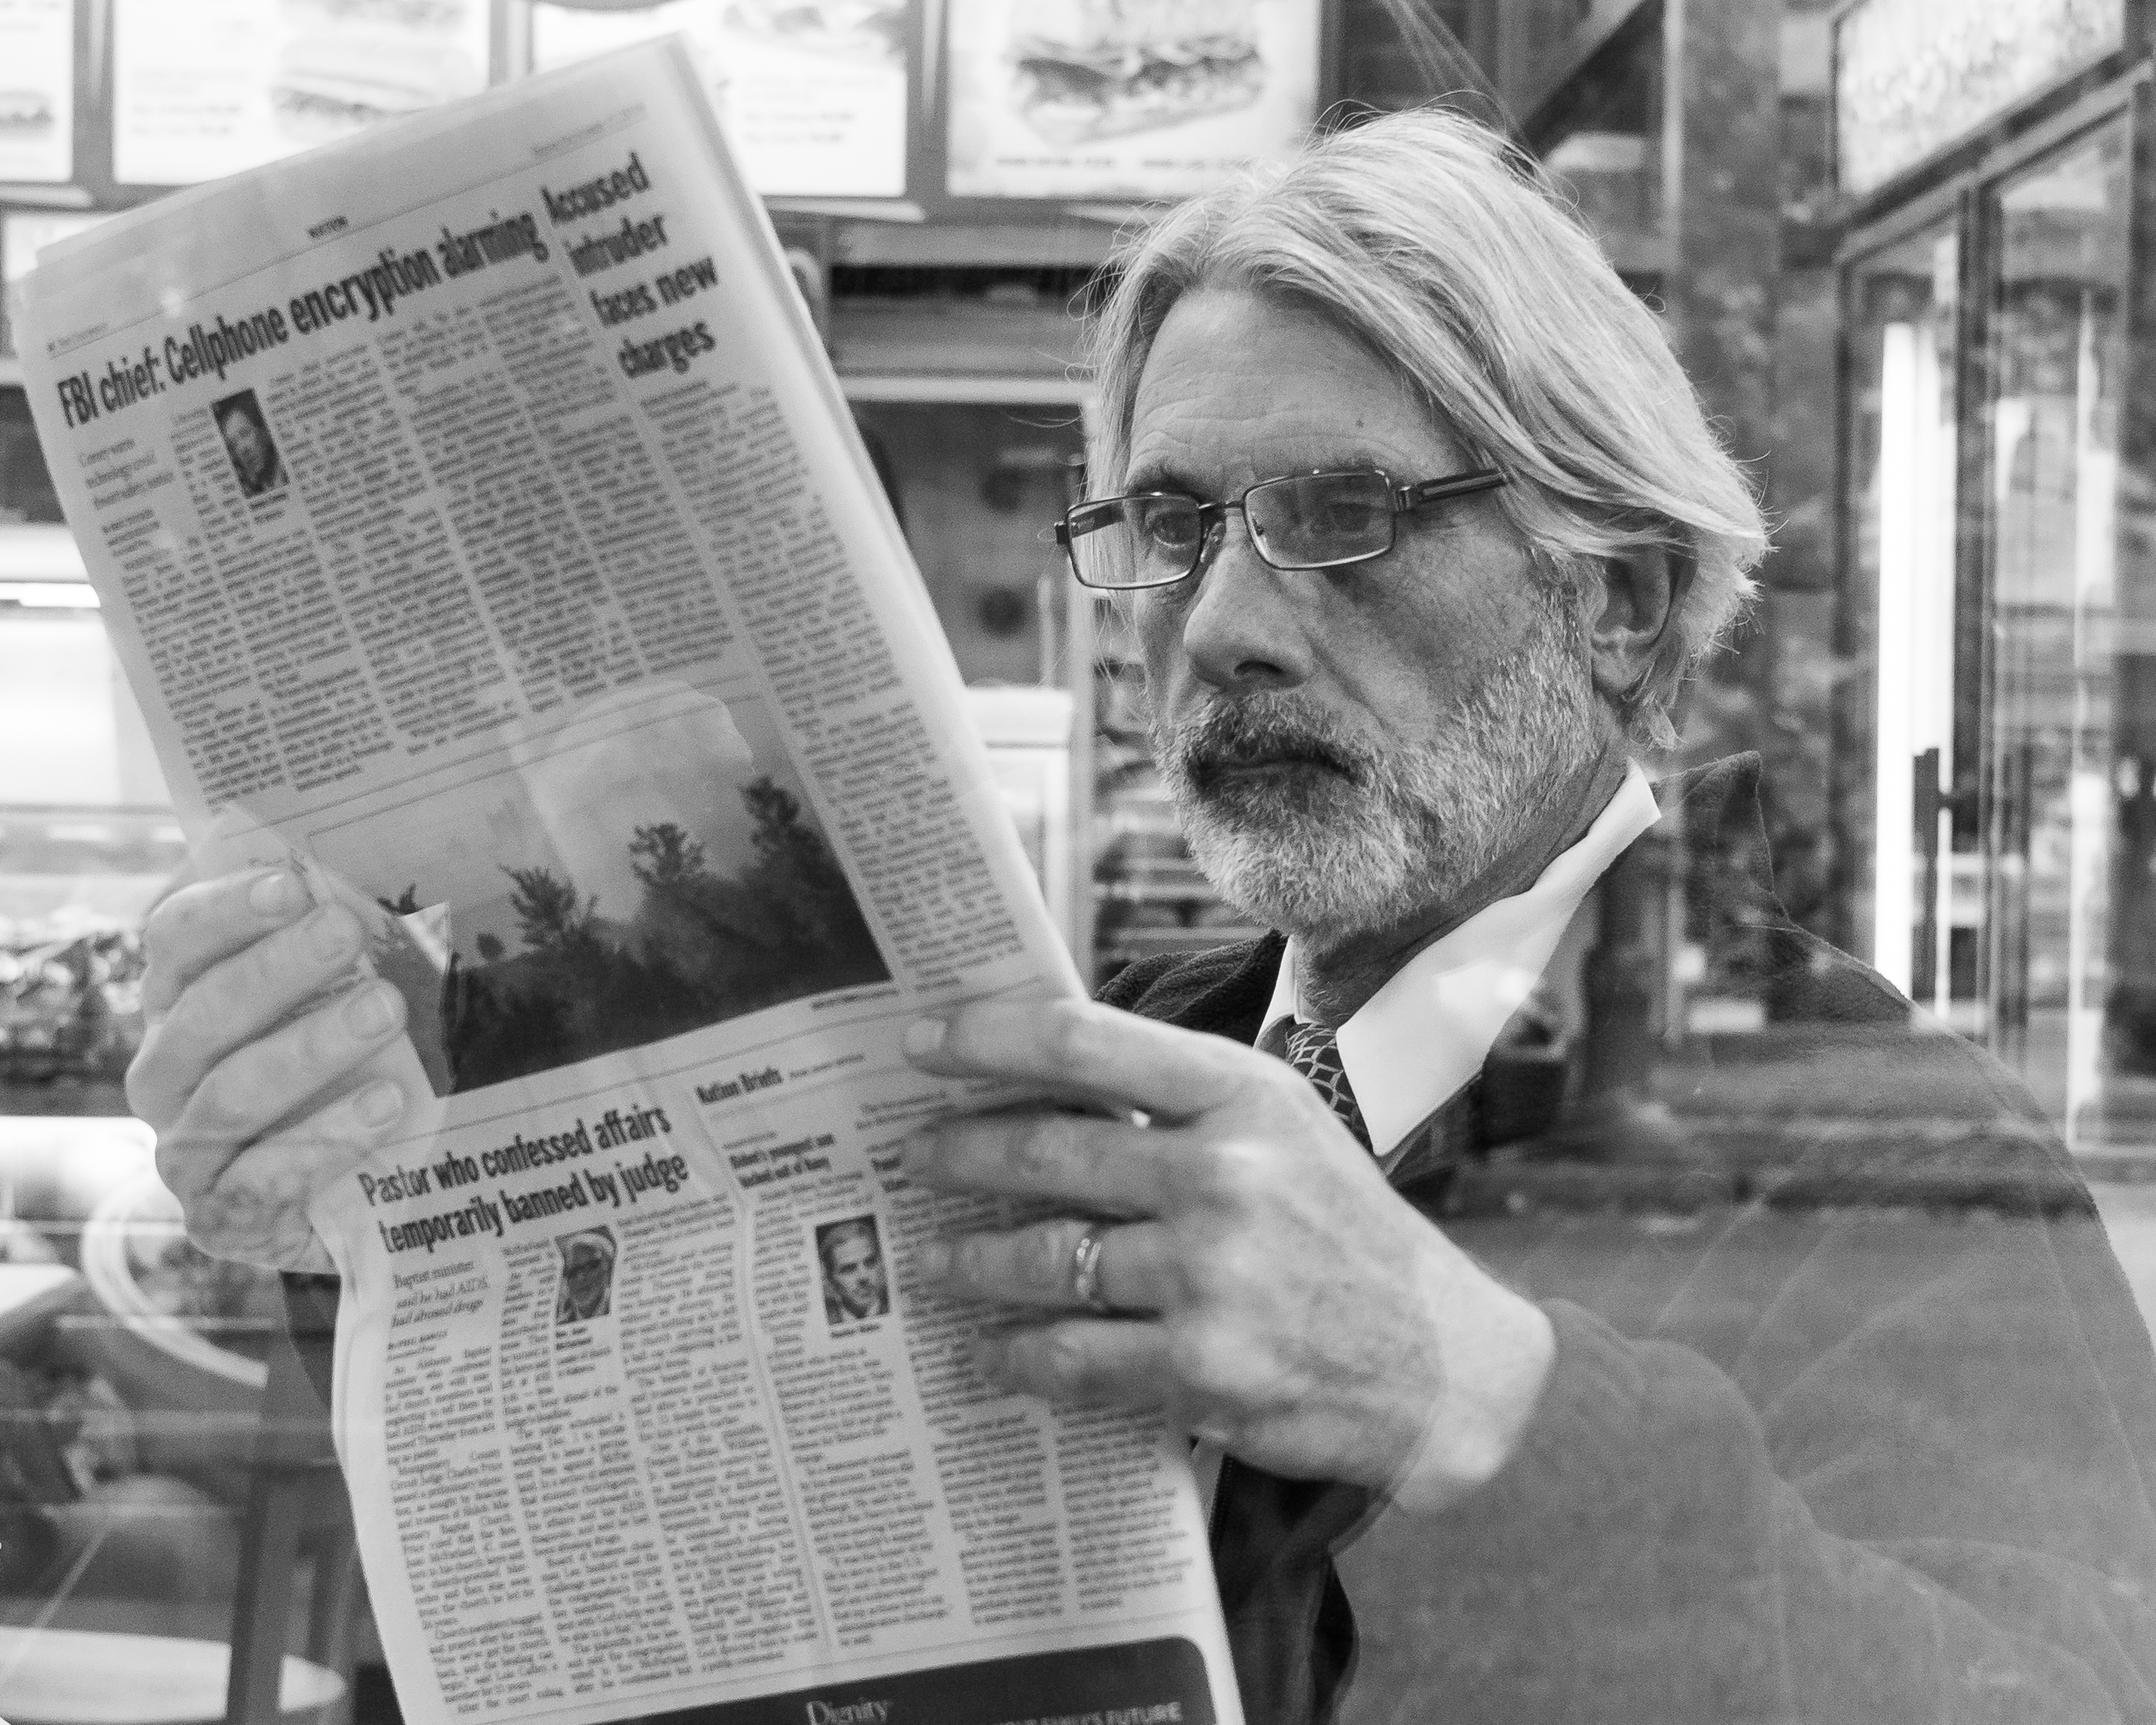
man, person, creative, black and white, white, street, photography, reading, photo, subway, newspaper, portrait, black, monochrome, glasses, photograph, snapshot, commons, brooke, hoyer, monochrome photography